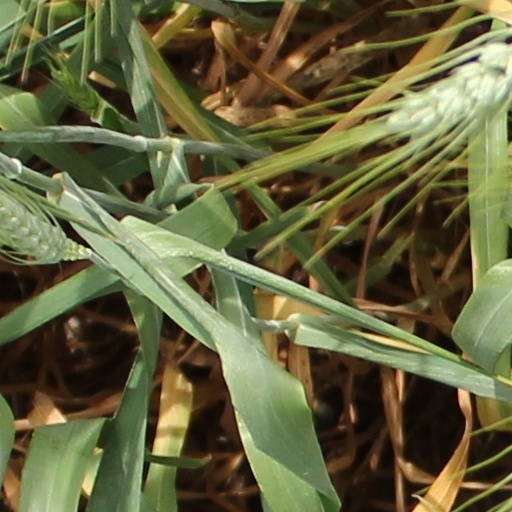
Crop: wheat